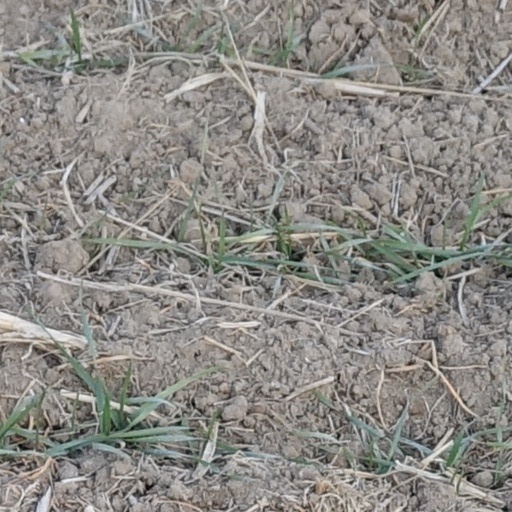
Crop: wheat